Religion in West Bengal

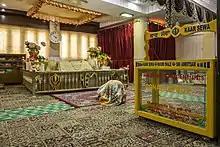
A Gurudwara in West Bengal's capital Kolkata

Islam is the second largest religion of West Bengal. Muslims form 27% of the state's population according to the 2011 census. Out of total 91.3 million people in the state, the Muslim population is approximately 24.6 million.